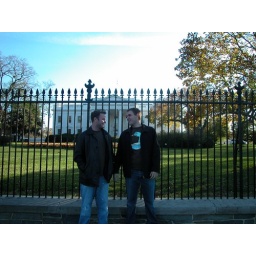
Chris and me in front of the white house